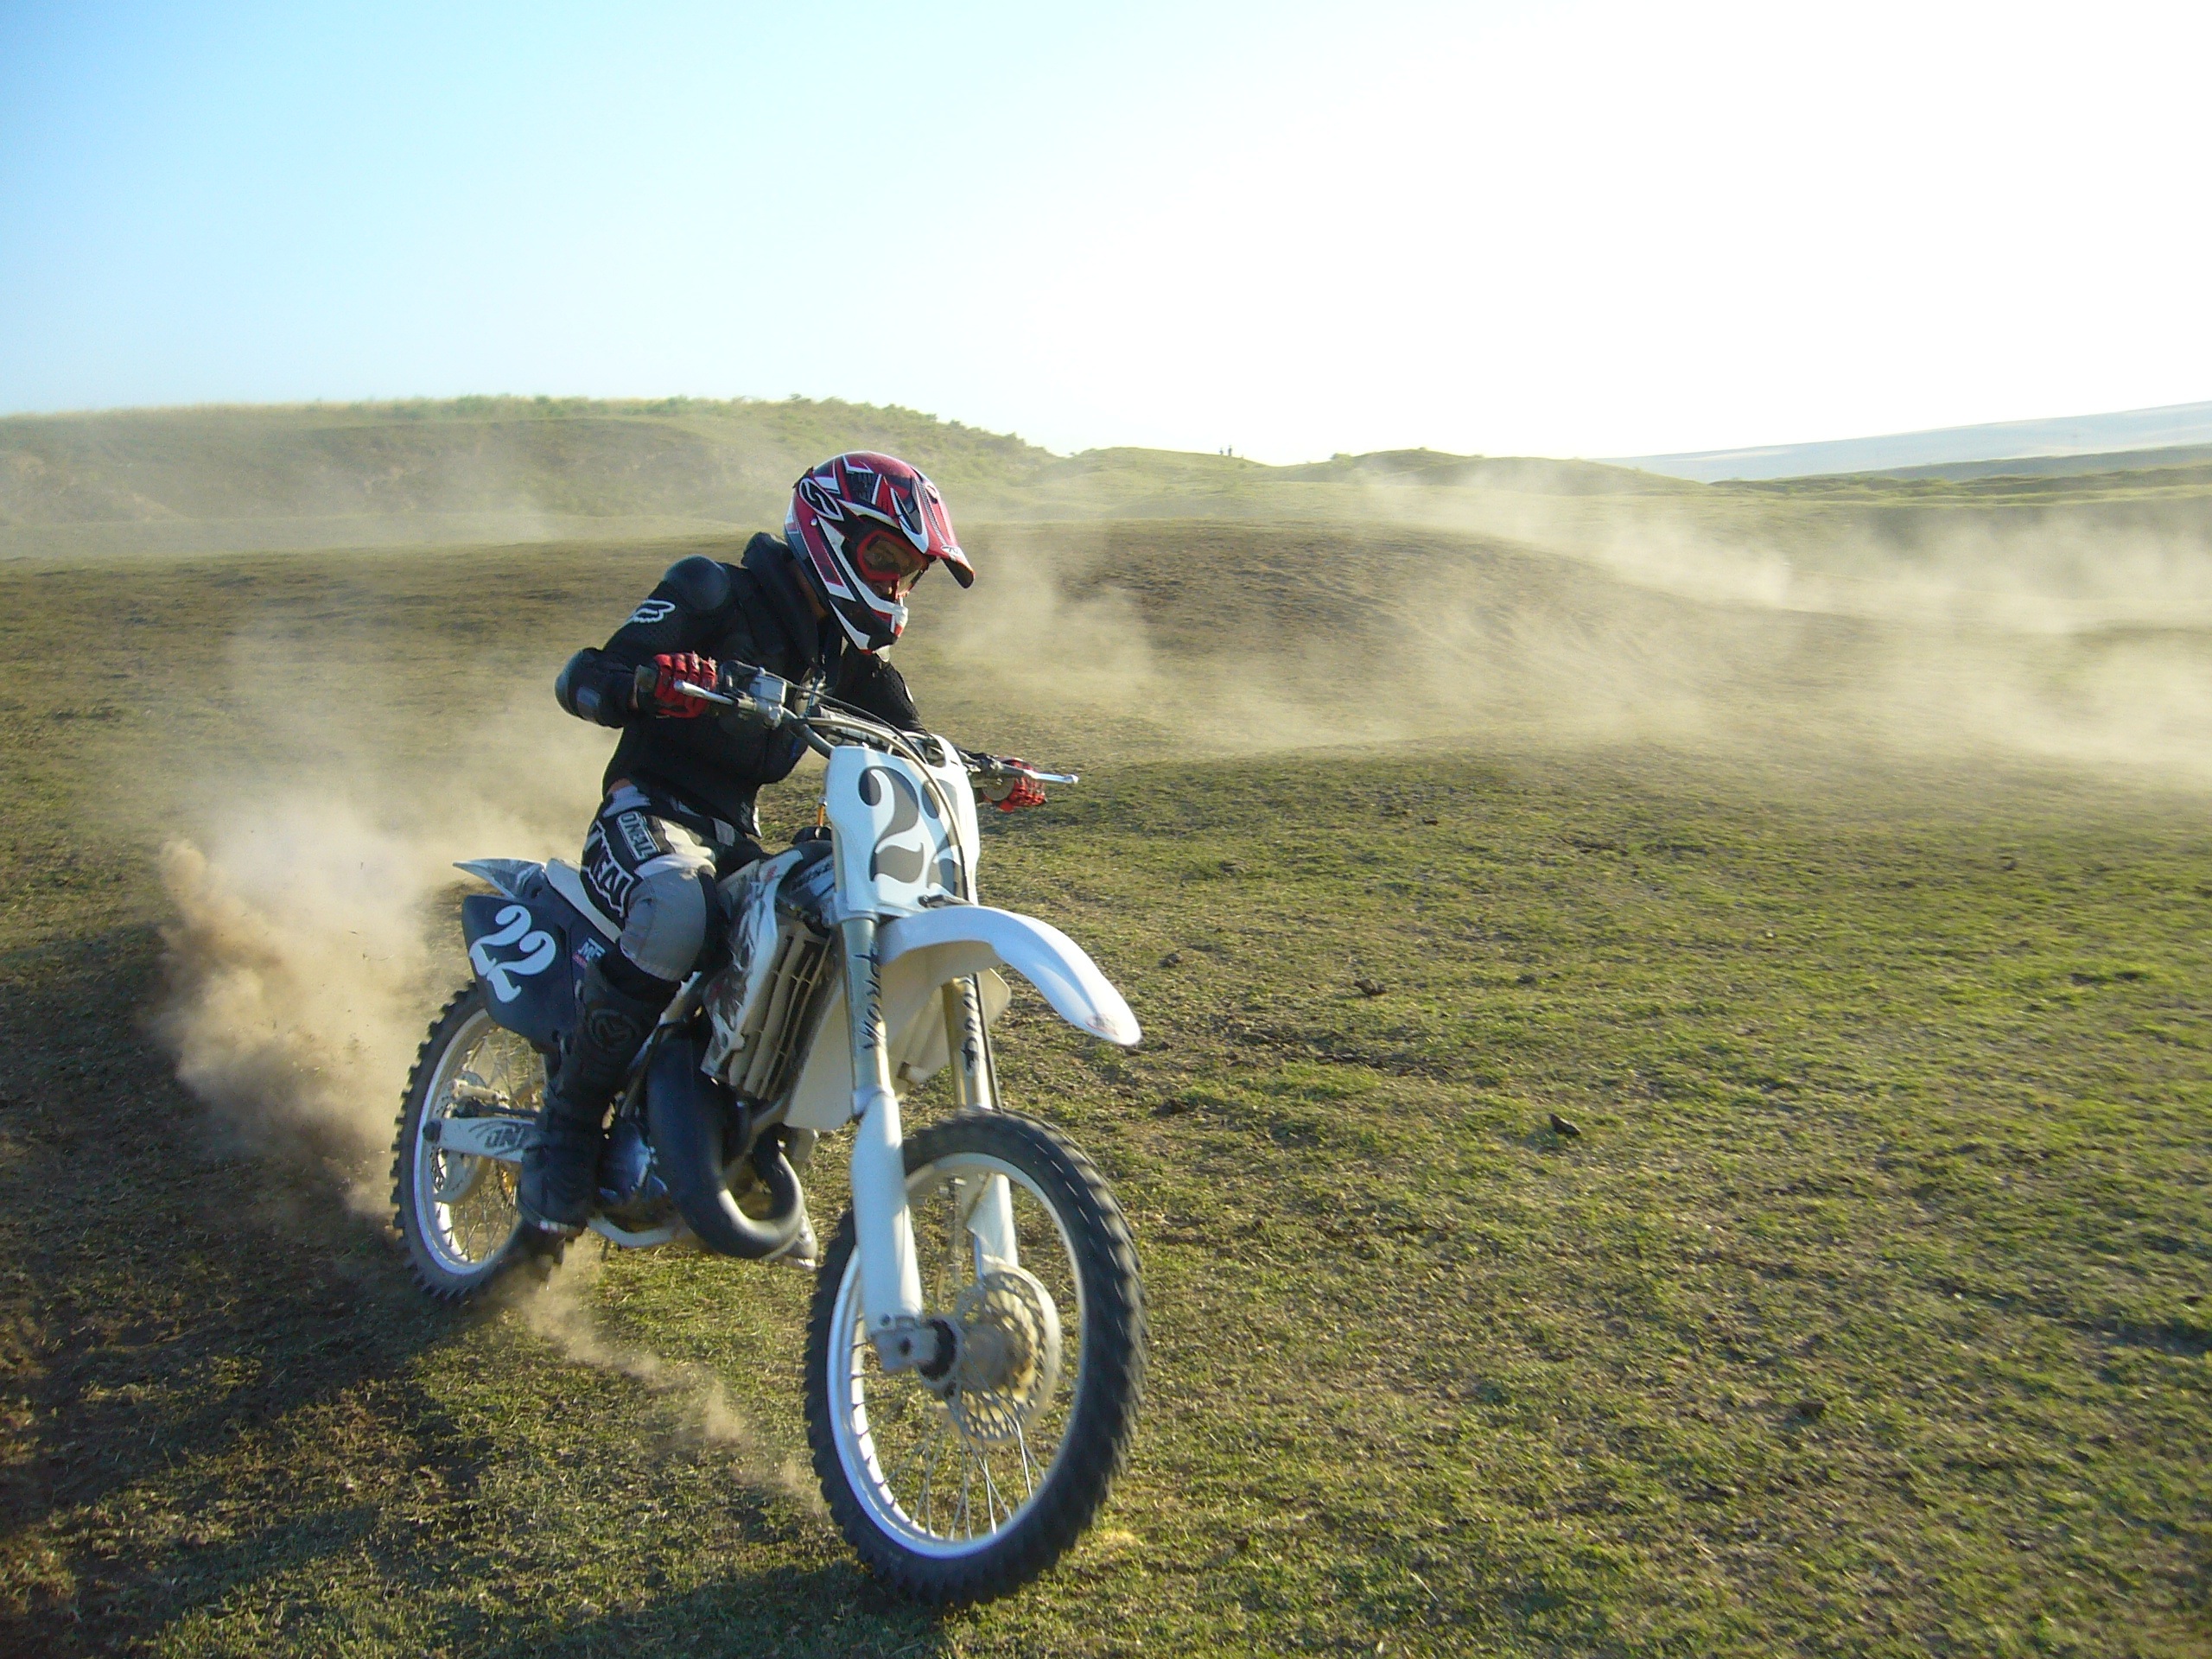
vehicle, motorcycle, motocross, soil, extreme sport, sports, racing, motorsport, enduro, motorcycling, motorcycle racing, off roading